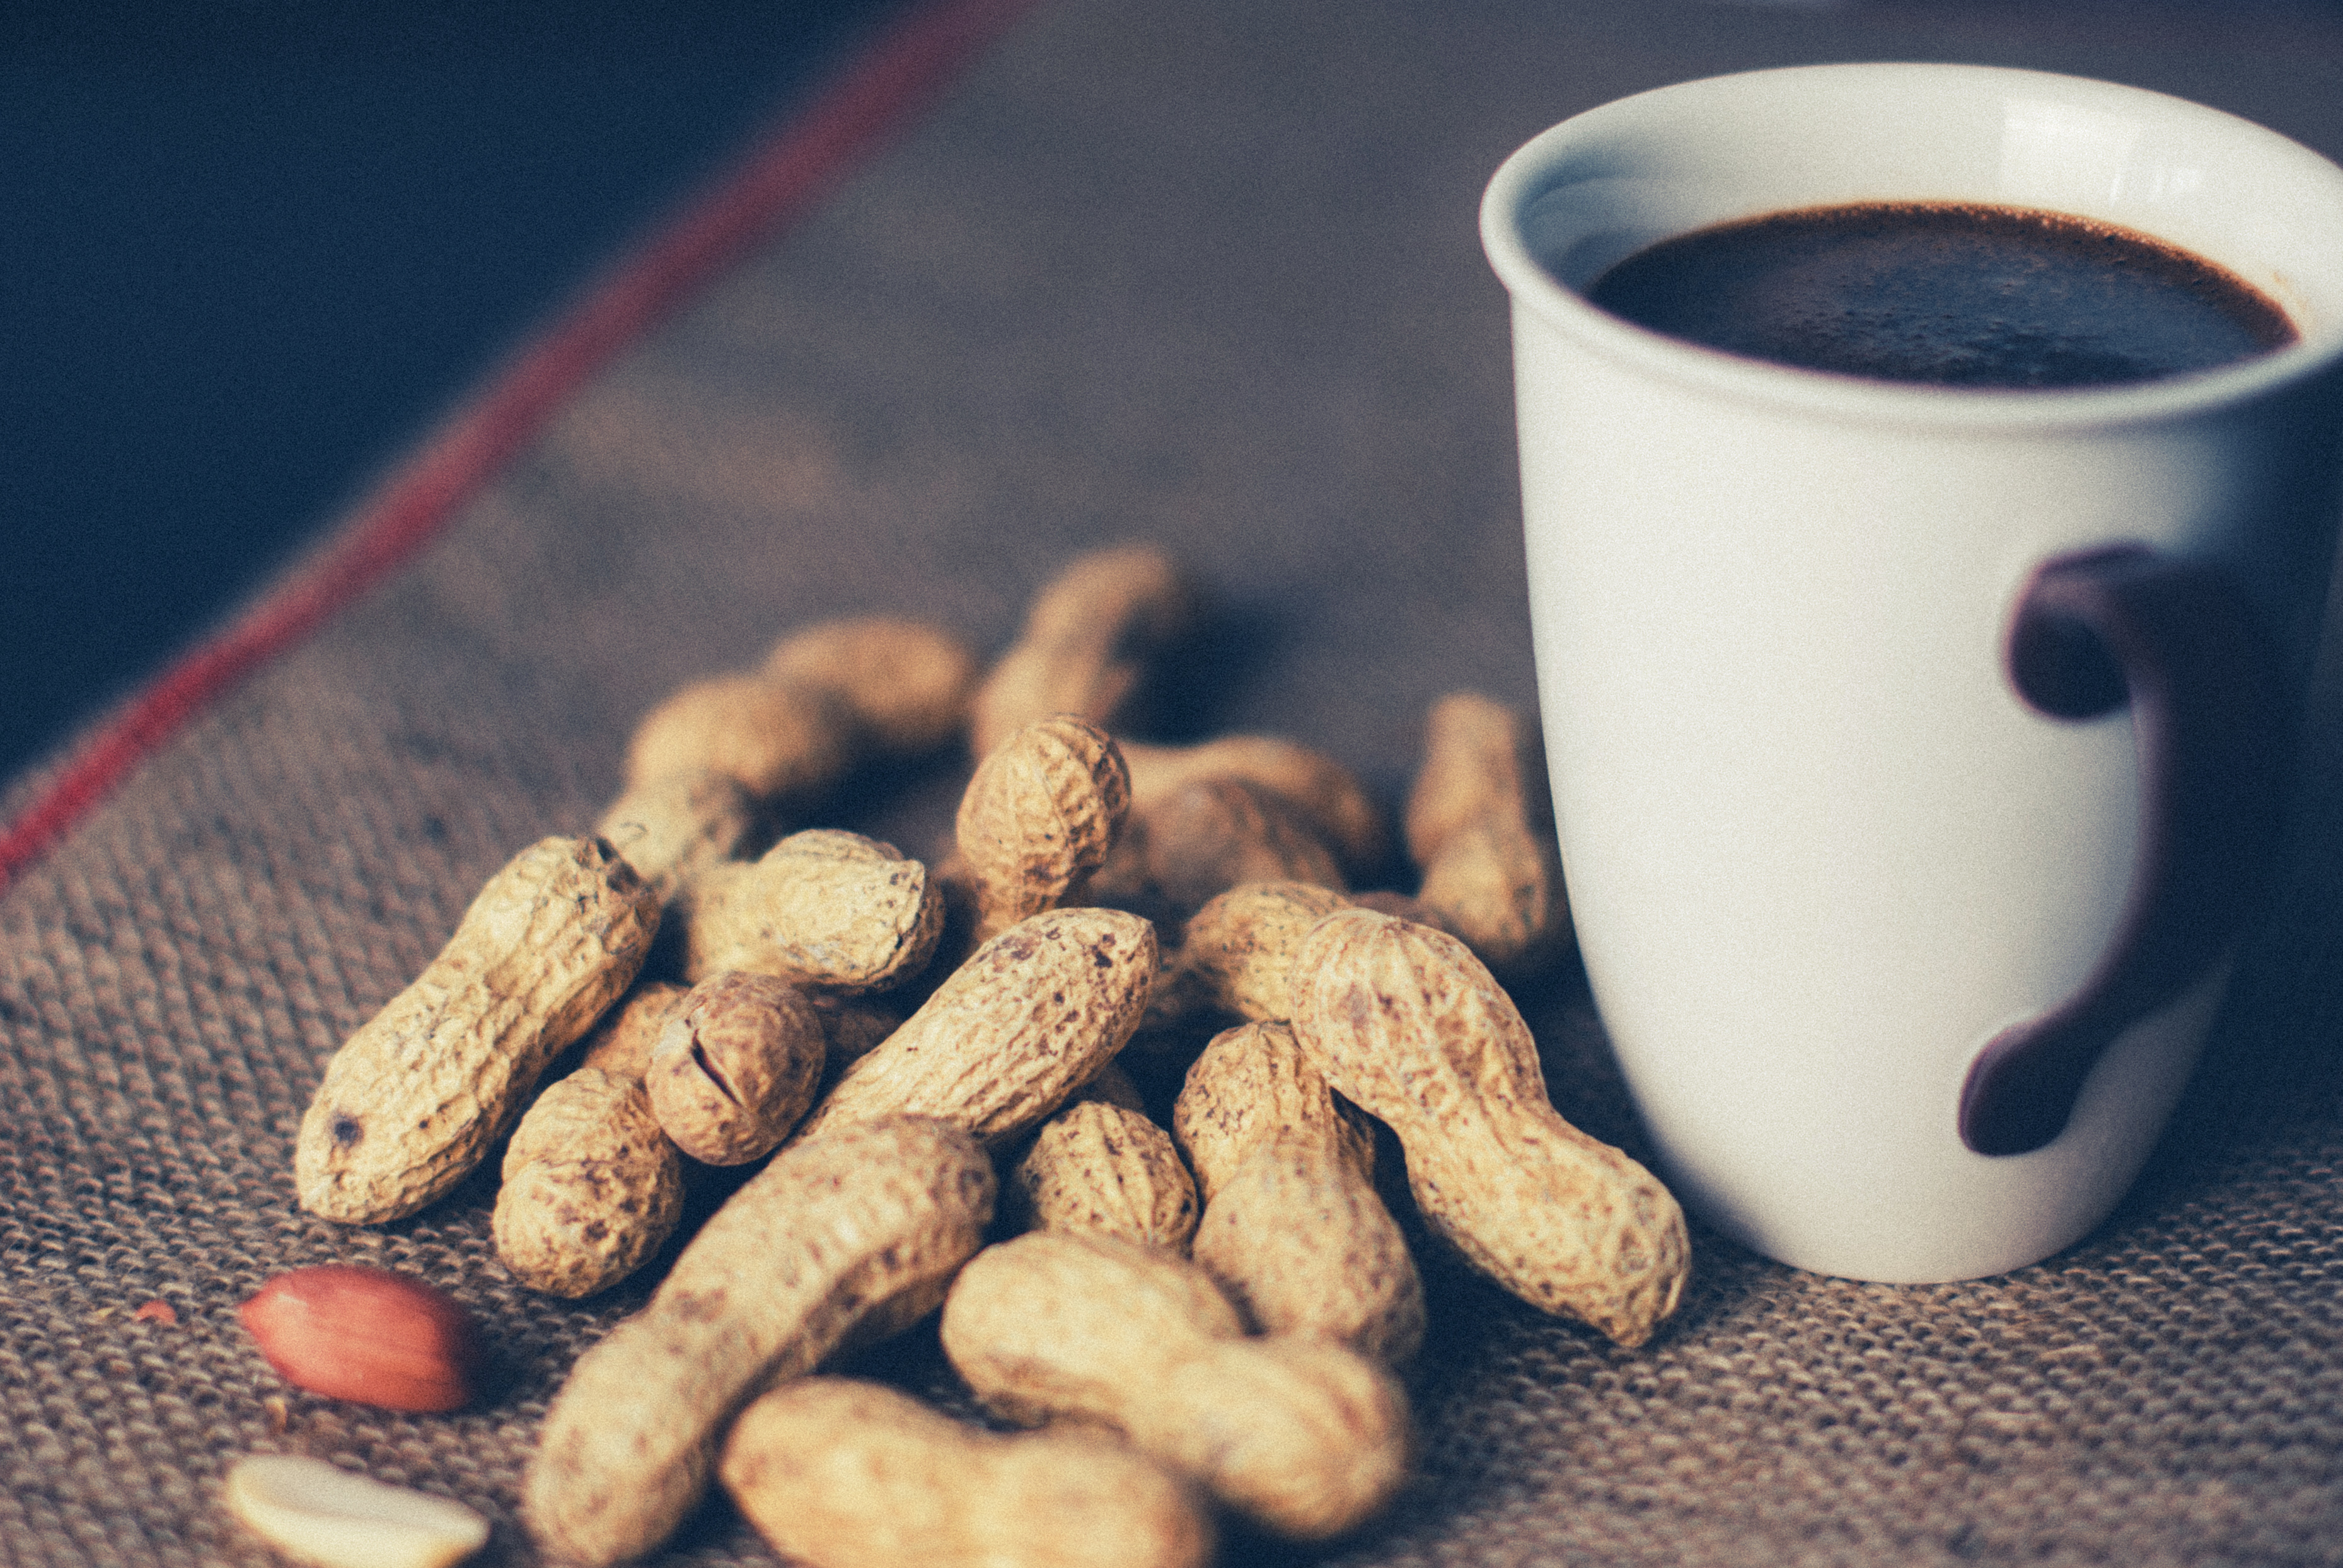
coffee, plant, cup, food, produce, drink, breakfast, mug, snack, caffeine, nuts, peanuts, flavor, flowering plant, land plant